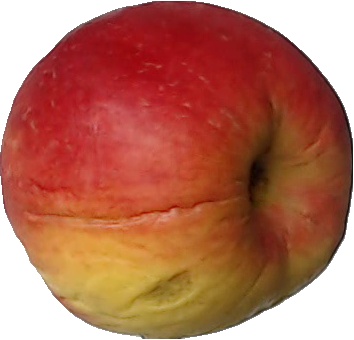
Label: apple_red_yellow_1